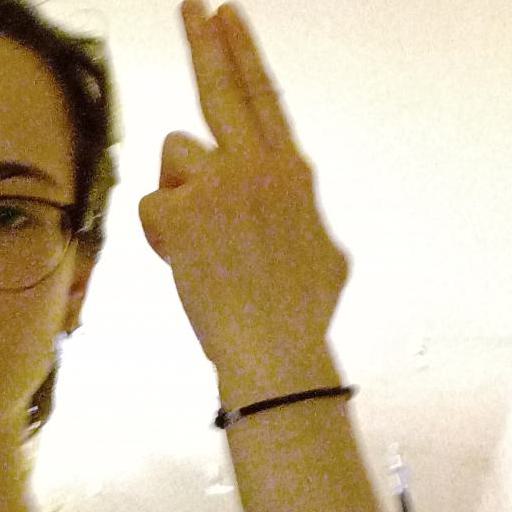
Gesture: two_up_inverted